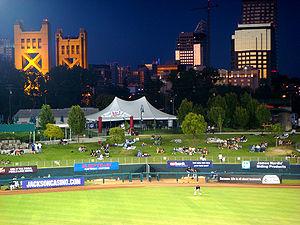
Le Raley Field est un stade de baseball situé à West Sacramento en Californie, États-Unis.